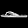
Label: Sandal